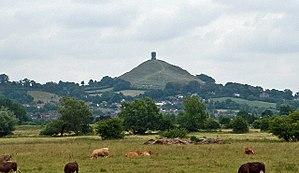
Glastonbury, parfois écrit Glastenbury, est une ville du comté du Somerset, dans le district de Mendip, en Angleterre. En 2011 la commune compte 8 932 habitants.
Glastonbury Tor est une colline située à Glastonbury, dans le comté du Somerset, en Angleterre. Sur cette colline se trouve une tour sans toit appelée tour Saint-Michel. Le site est géré par le National Trust. Il a été désigné Monument Historique classé.